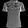
Label: Shirt